Harvard Indian College

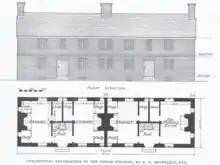
An illustration of Indian College at Harvard College drawn by Harold Shurtleff

The Indian College (1640s-1693) was an institution of higher education established in the 1640s with the mission of training Native American students at Harvard College, in the town of Cambridge, in colonial Massachusetts. The Indian College's building, located in Harvard Yard, was completed in 1656. It housed a printing press used to publish the first Christian Bible translated into a Native American language, the Eliot Indian Bible of 1663, which was also the first Bible in any language printed in British America.